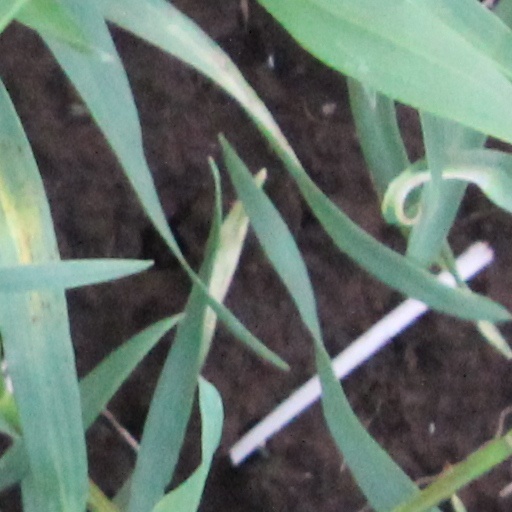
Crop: wheat